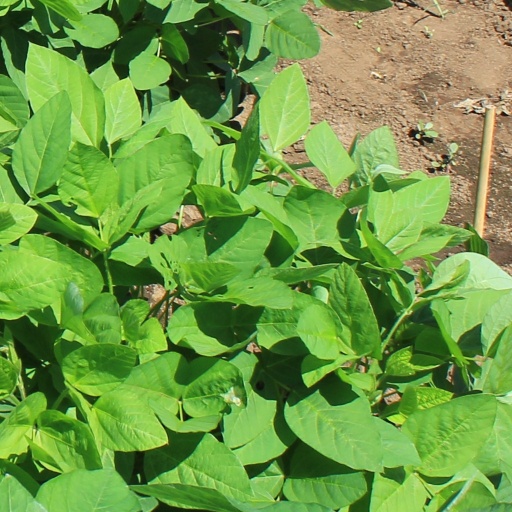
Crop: soybean